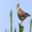
Label: bird